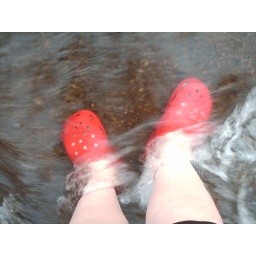
Crocs are my favorite water shoe when climbing over the rocks at North Fork. Barefoot is NOT recommended.